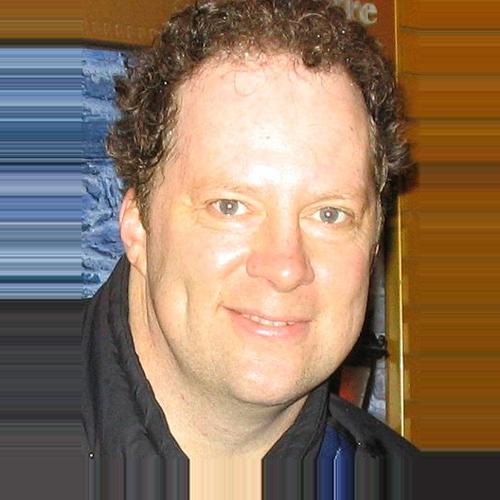
Age: 40